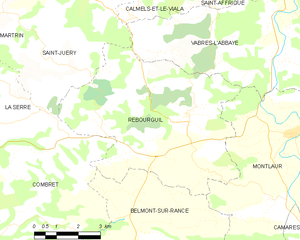
Carte de la commune française de code INSEE 12195 - Rebourguil
Rebourguil est une commune française située dans le département de l'Aveyron, en région Occitanie.